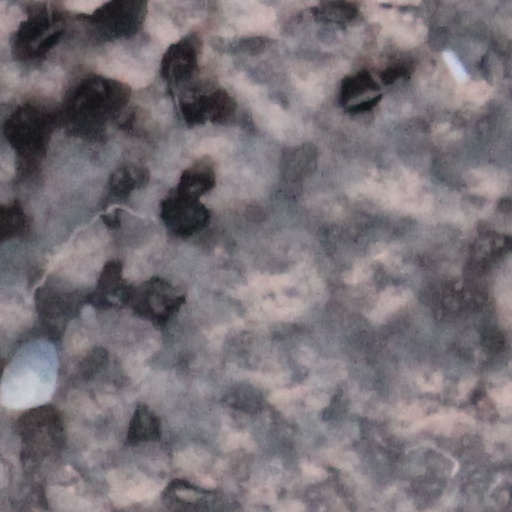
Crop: wheat